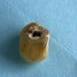
Maize quality: Bad